Ben Nelson (businessman)

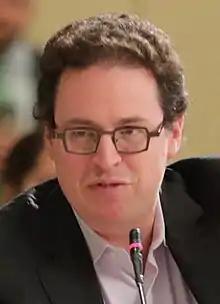
Nelson in 2017

Ben Nelson is an American businessperson who is the founder of Minerva Project and Minerva University.